Ron Jeffries

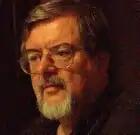
Jeffries in 2006

Ron Jeffries (born December 26, 1939) is one of the three founders of the Extreme Programming (XP) software development methodology circa 1996, along with Kent Beck and Ward Cunningham. He was from 1996, an XP coach on the Chrysler Comprehensive Compensation System project, which was where XP was invented. He is an author of "Extreme Programming Installed", the second book published about XP. He has also written "Extreme Programming Adventures in C#". He is one of the 17 original signatories of the Agile Manifesto.In 2018, Jeffries advocated for abandoning what he termed “Dark Agile,” encouraging developers to return to the original values and mindset of Agile.